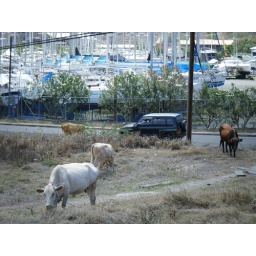
ocean, boats, cars, cows walking along as a car drives by